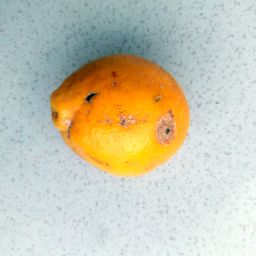
Fruit: Orange
Quality: Bad